Victor Vescovo

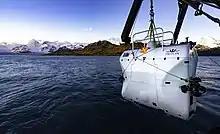
DSV "Limiting Factor" of Triton Submarines during sea trials

In December 2018, he became the first person to reach the deepest point of the Atlantic Ocean, piloting DSV "Limiting Factor", a reported US$50 million submarine system (Triton 36000/2) – including its support ship the DSSV "Pressure Drop" and its three ultra-deep-sea robotic landers – below the ocean surface to the base of the Puerto Rico Trench, an area subsequently referred to by world media as Brownson Deep.